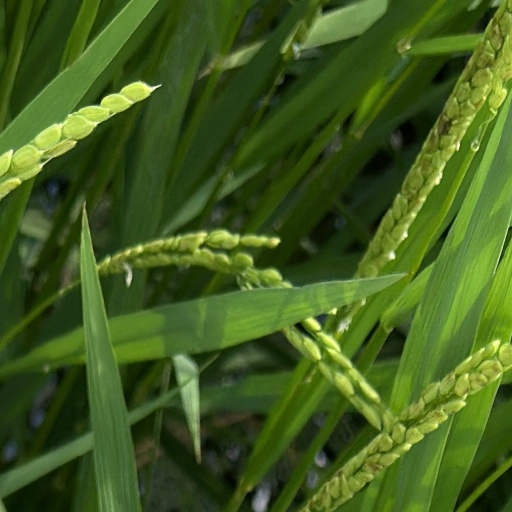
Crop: rice